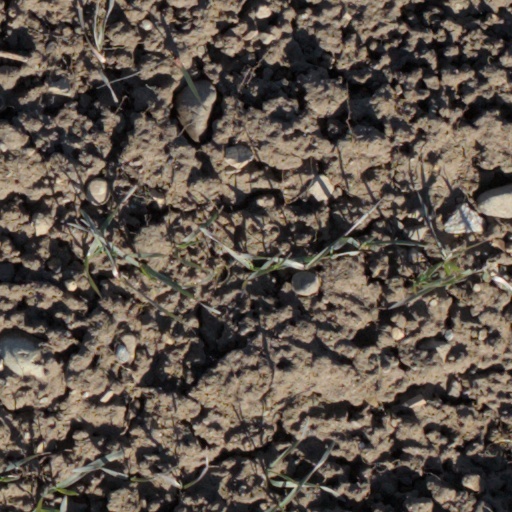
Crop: wheat